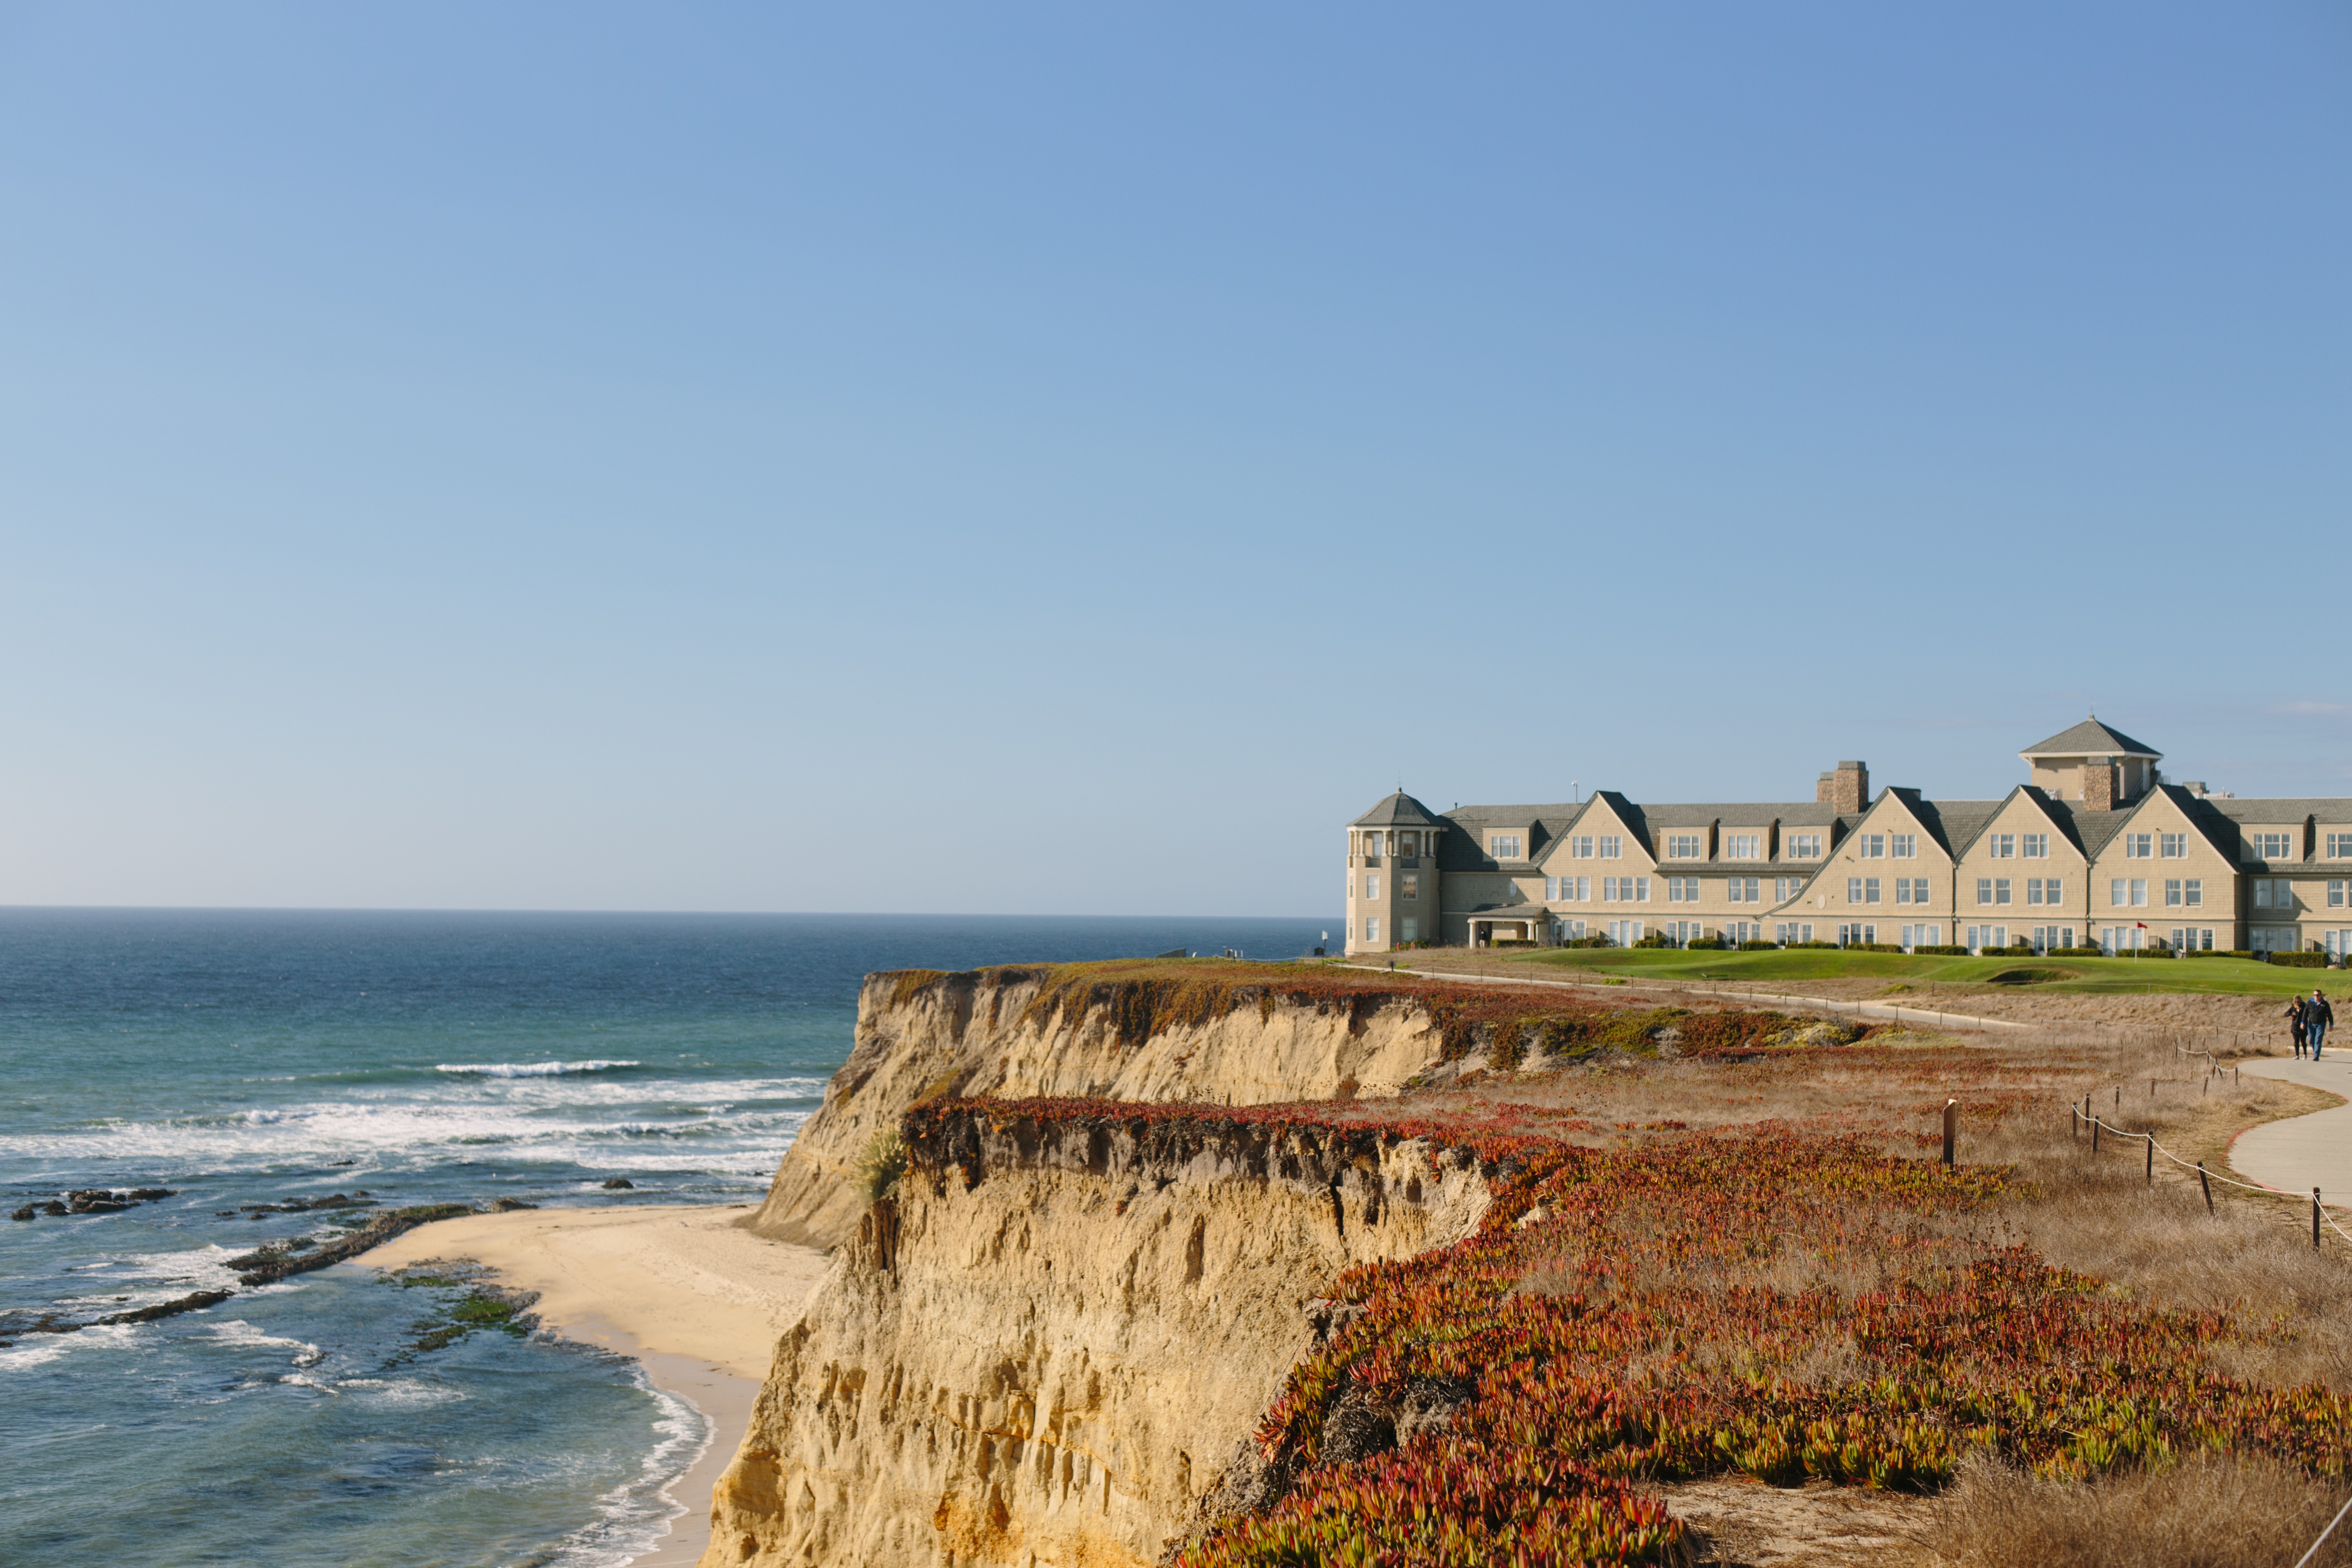
beach, sea, coast, ocean, shore, vacation, cliff, cove, tower, bay, terrain, cape